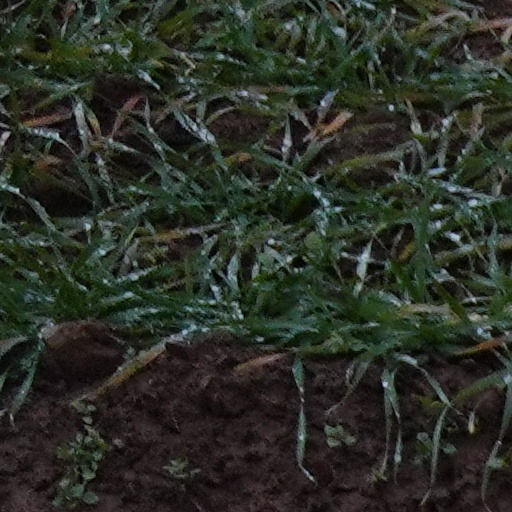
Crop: wheat